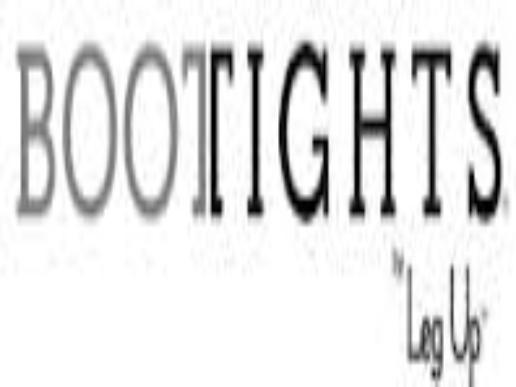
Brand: Bootights
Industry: Clothes